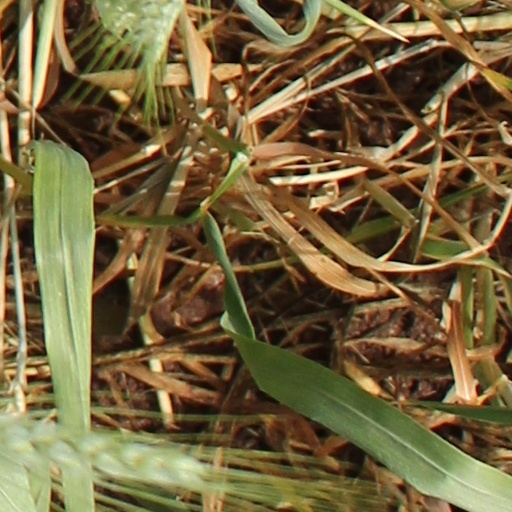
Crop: wheat